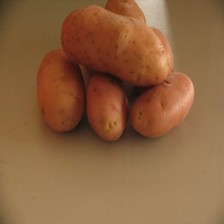
Label: others